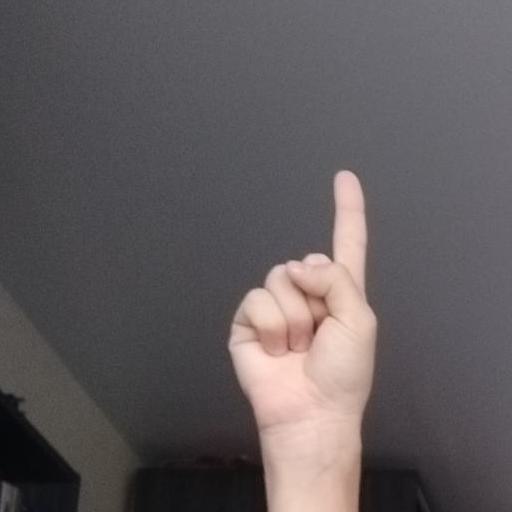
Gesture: one